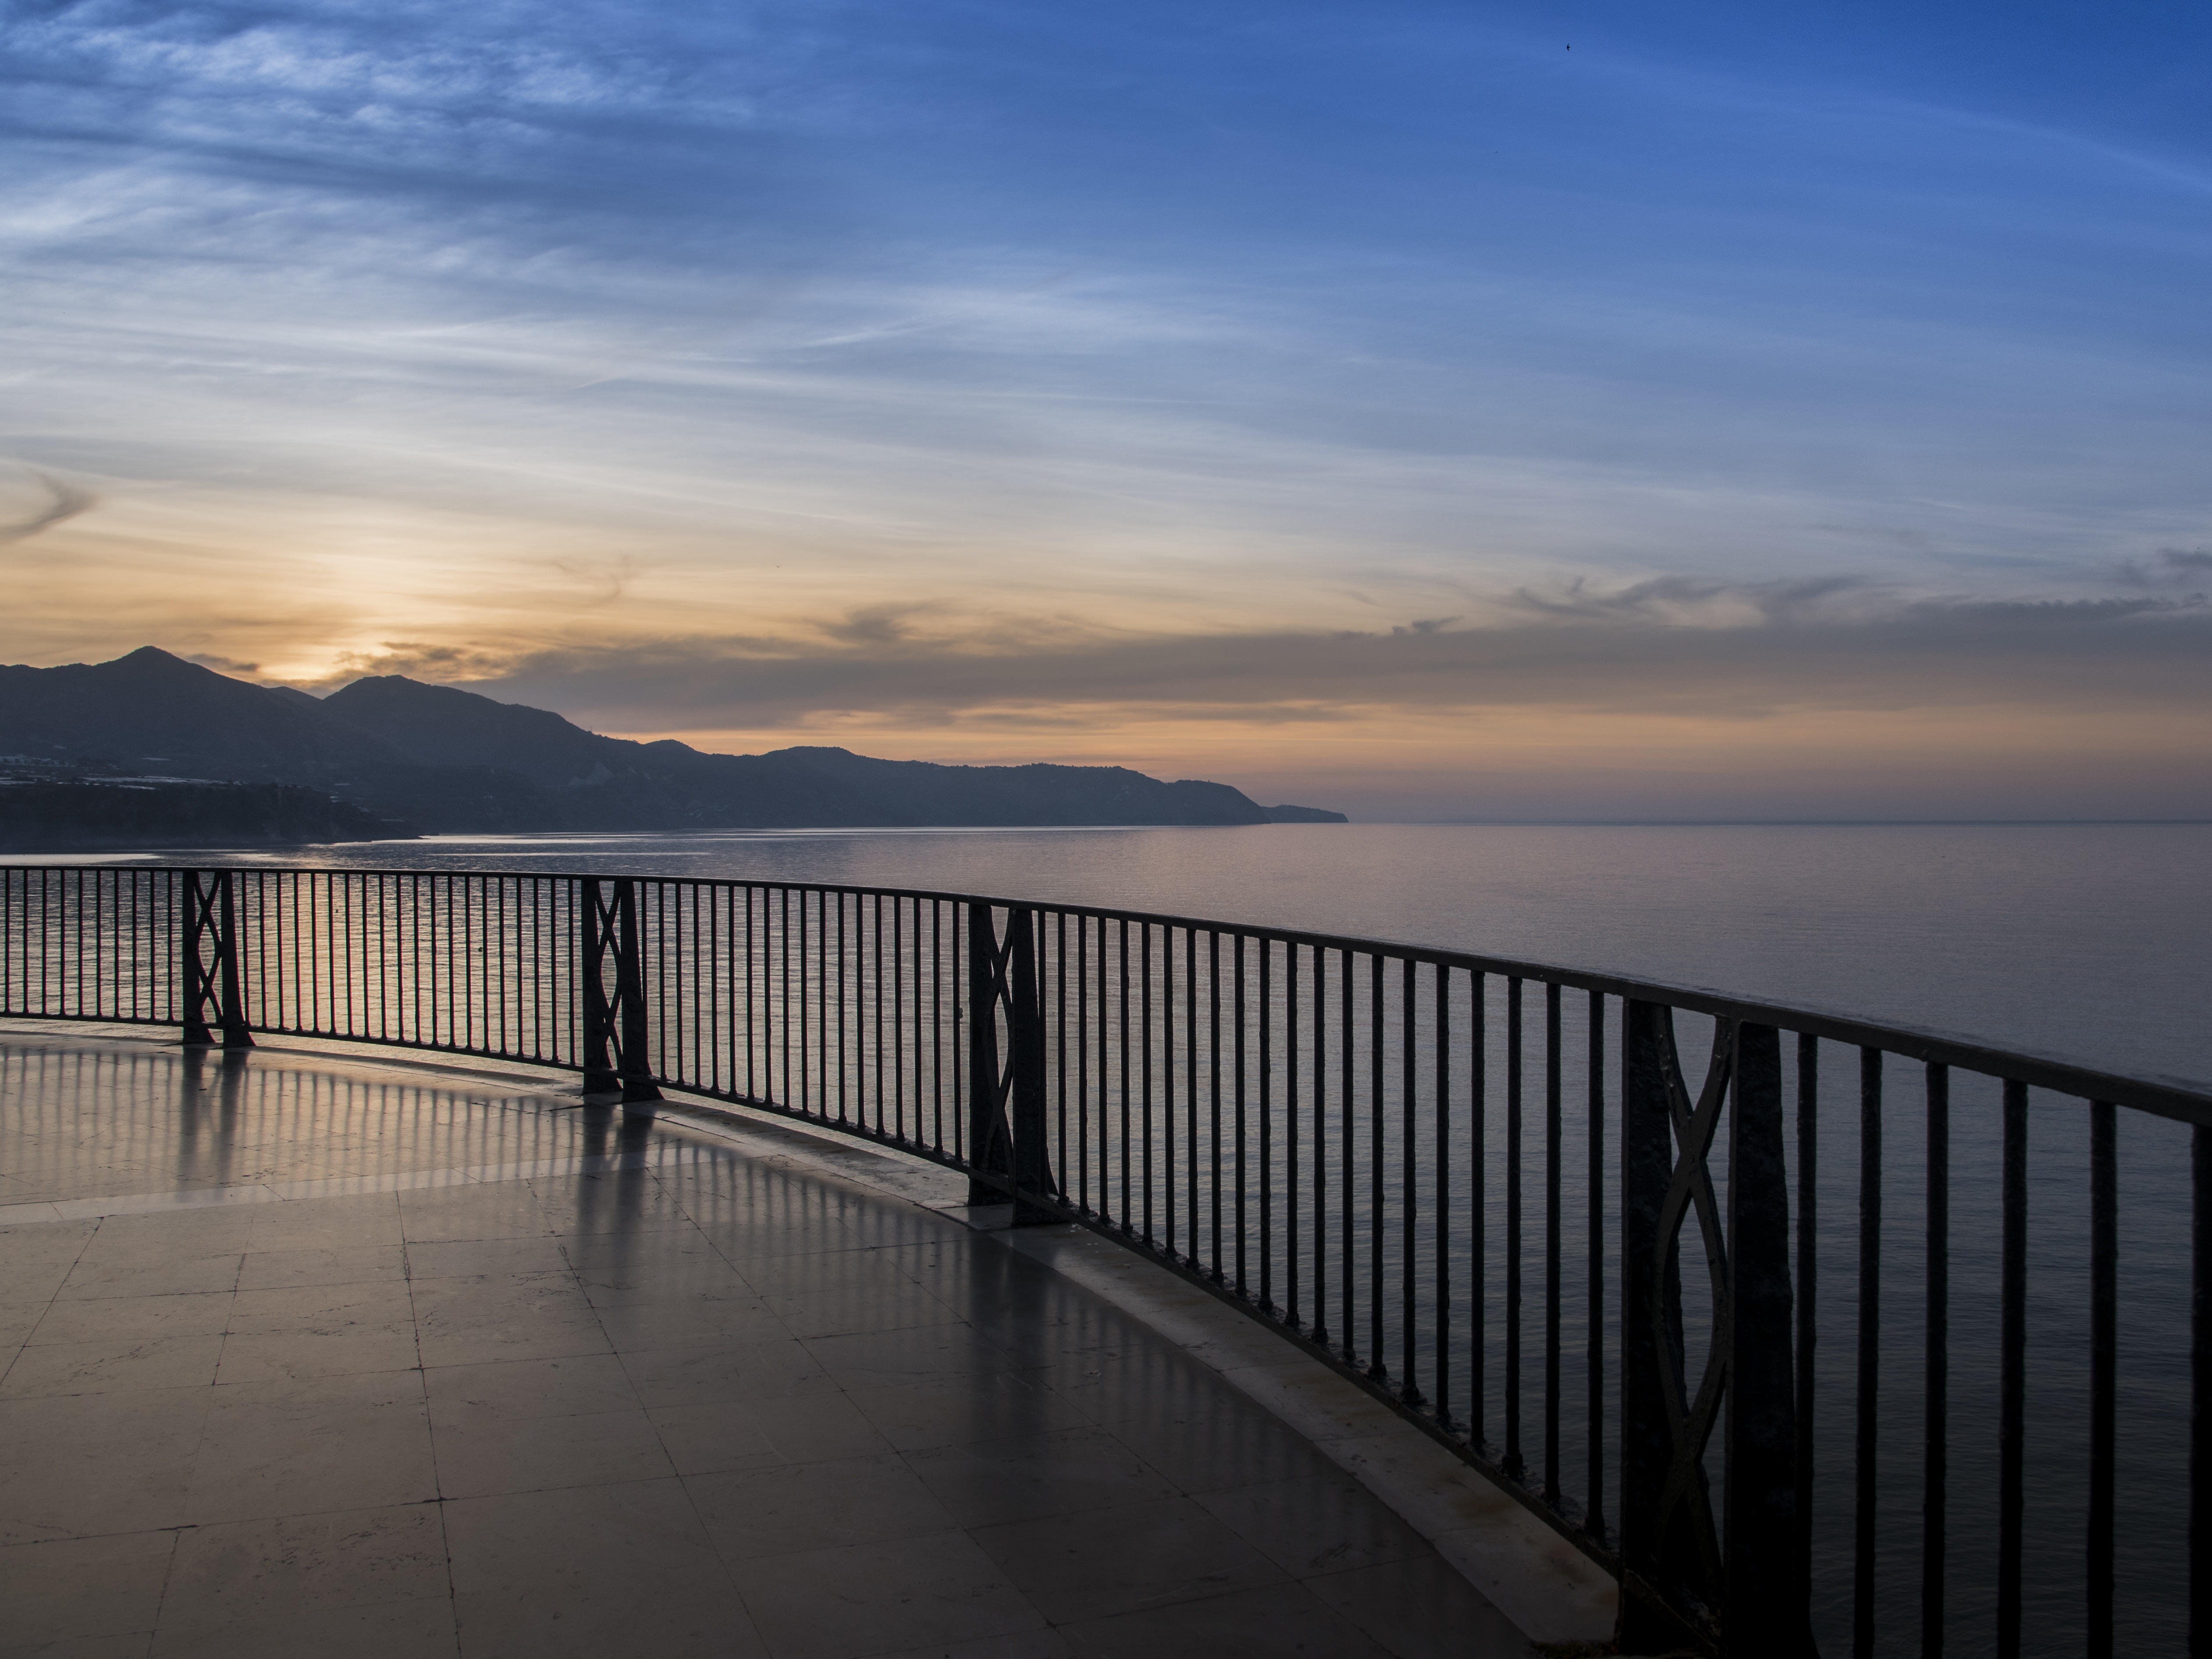
beach, sea, coast, ocean, horizon, cloud, sky, sunrise, sunset, sunlight, morning, shore, dawn, pier, vacation, balcony, dusk, evening, reflection, peace, bay, blue, serenity, nerja, balc n de europa, atmospheric phenomenon